Nathan Eckstein

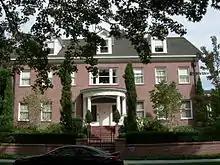
Eckstein's home from 1915 onward.

Eckstein's years on the School Board were controversial. This was during a period of great confrontation between labor and capital in Seattle—the Seattle General Strike of 1919 was the first such action in the United States—and Schwabachers' support for the open shop put Eckstein firmly on capital's side of the divide. The labor unions strongly opposed his candidacy. Eckstein, a naturalized American citizen of German birth, stood with most businessmen in supporting U.S. entry into World War I and even bowed to pressure to drop German language courses from the Seattle Public Schools curriculum.